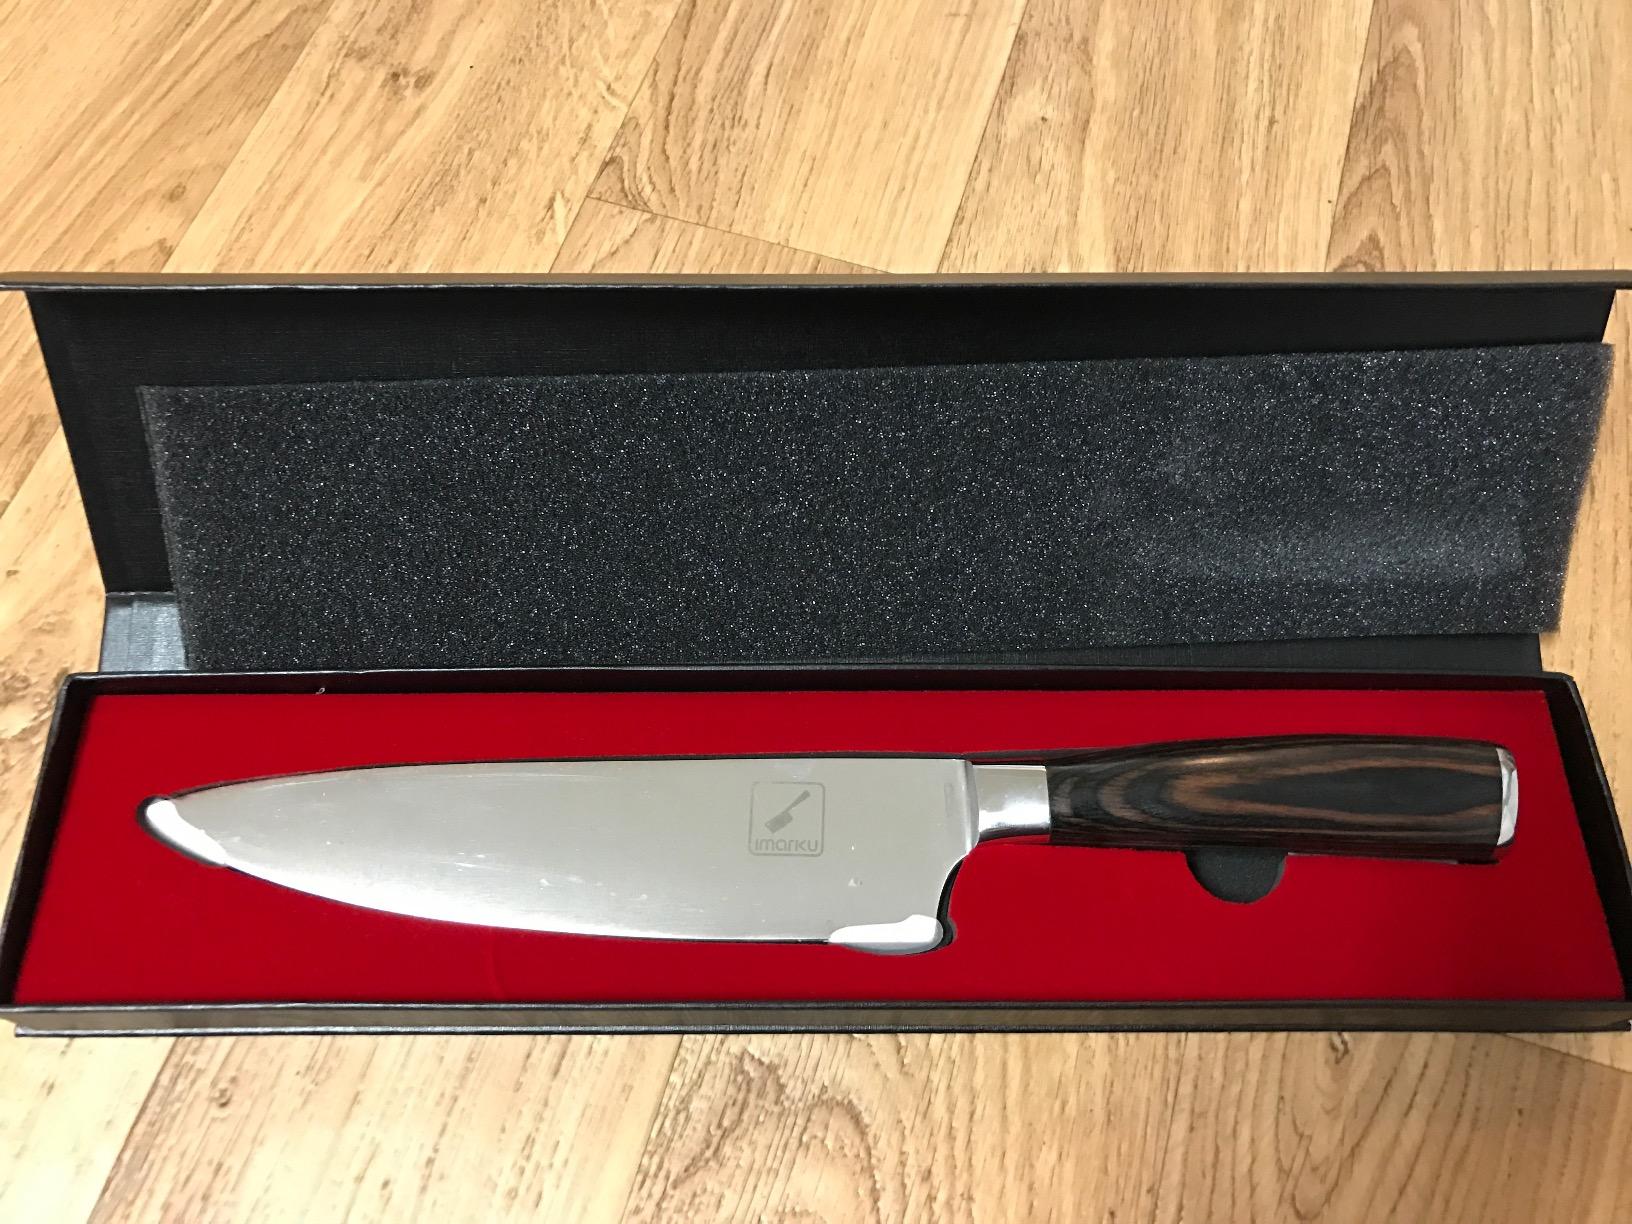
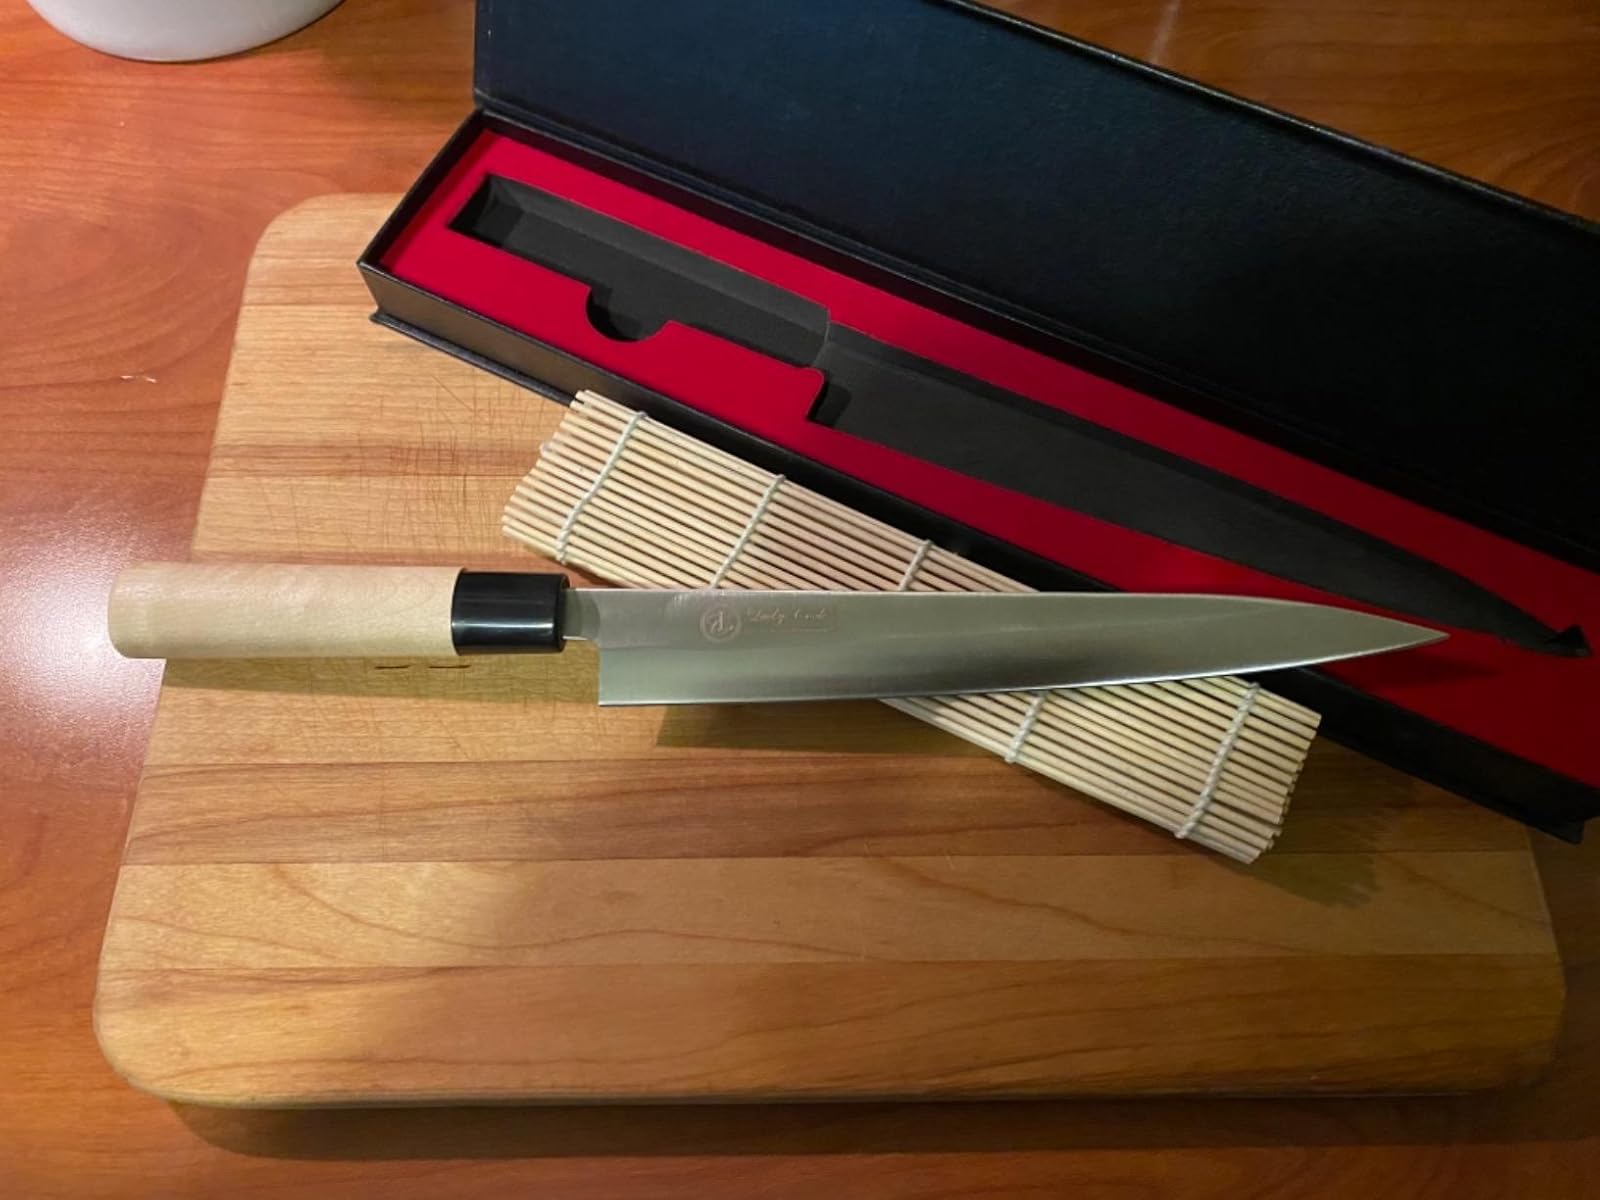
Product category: items_knife
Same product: no